Otto II, Holy Roman Emperor

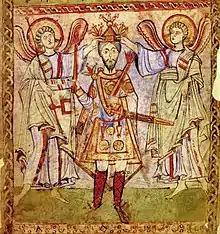
Otto II, from a south Italian exultet roll, c. 985

With Henry deposed, in July 976 Otto issued far-reaching edicts on the reorganization of the southern German duchies. He reduced the size of Duchy of Bavaria by almost a third. From the excised Bavarian territory, Otto established the Duchy of Carinthia in southern Germany. By depriving Bavaria of the March of Verona, Otto considerably reduced the influence of the Bavarian dukes in northern Italy and in general Imperial policy regarding Italy. Otto gave the diminished Duchy of Bavaria to his nephew Otto, the duke of Swabia, and appointed Henry III, son of the former Bavarian Duke Berthold, as duke of Carinthia. These appointments continued his policy of appointing individuals who had no political links to Otto the Great, including those who had even rebelled against him.